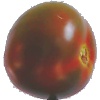
Label: Tomato Maroon 1